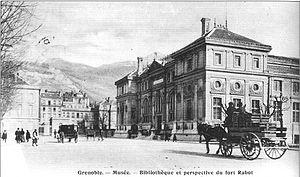
Musée-bibliothèque de Grenoble sur la place de la Constitution, vers 1895.
Le musée-bibliothèque de Grenoble est un édifice culturel du XIXᵉ siècle situé place de Verdun à Grenoble. Achevé en 1870, il a accueilli jusqu'en 1970 la bibliothèque municipale de Grenoble et jusqu'en 1992 les collections du musée de Grenoble.